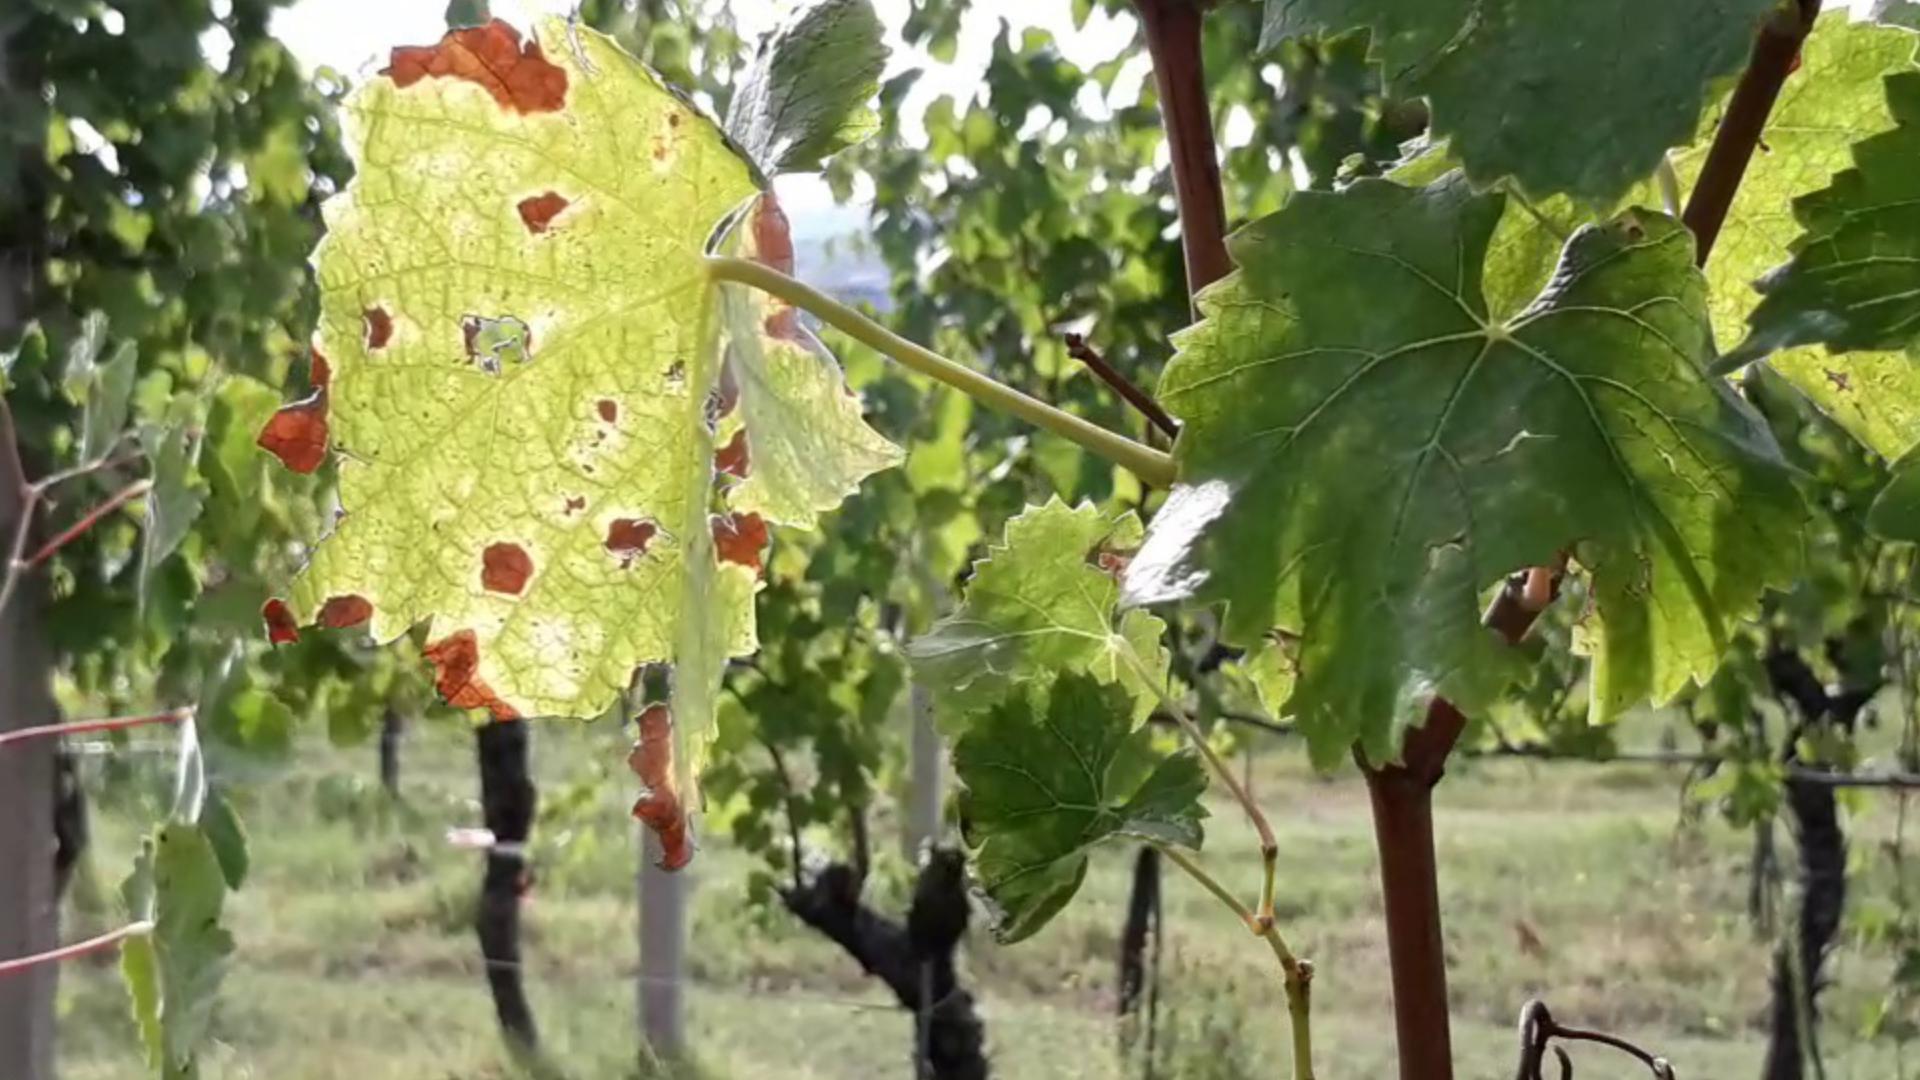
Label: esca